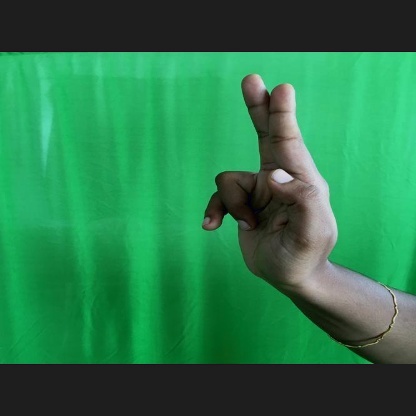
Mudra: Ardhapathaka